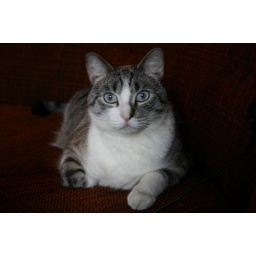
New cat in the house = must document